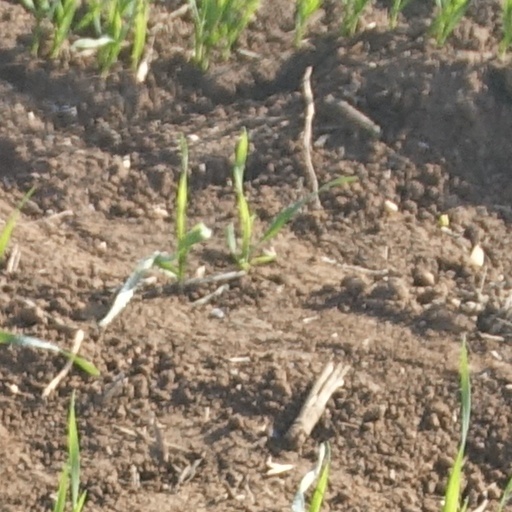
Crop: wheat